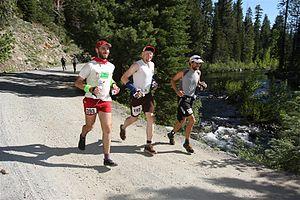
Le trail, la course nature ou plus rarement la course en sentier, est un sport de course à pied, sur longue distance, en milieu naturel, généralement sur des chemins de terre et des sentiers de randonnée en plaine, en forêt ou en montagne. Trail est l'abréviation, propre aux francophones, de l'anglais trail running.
La Western States Endurance Run, communément dénommée Western States 100, est un ultramarathon de 100 miles qui prend place dans la Sierra Nevada en Californie chaque année, le dernier week-end du mois de juin. L’épreuve a été fondée après qu'un concurrent décide de rallier en courant l'arrivée d'une course équestre qui empruntait un parcours similaire. Le premier parcours à pied est effectué en 1974 et la première édition officielle a lieu en 1977. Cette course est l'un des principaux événements d'ultrarunning dans l'histoire et sa création est considérée comme l'un des événements fondateurs de la discipline. Elle est notamment sur le circuit mondial de l'Ultra-Trail World Tour depuis 2014.